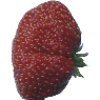
Label: strawberry_wedge